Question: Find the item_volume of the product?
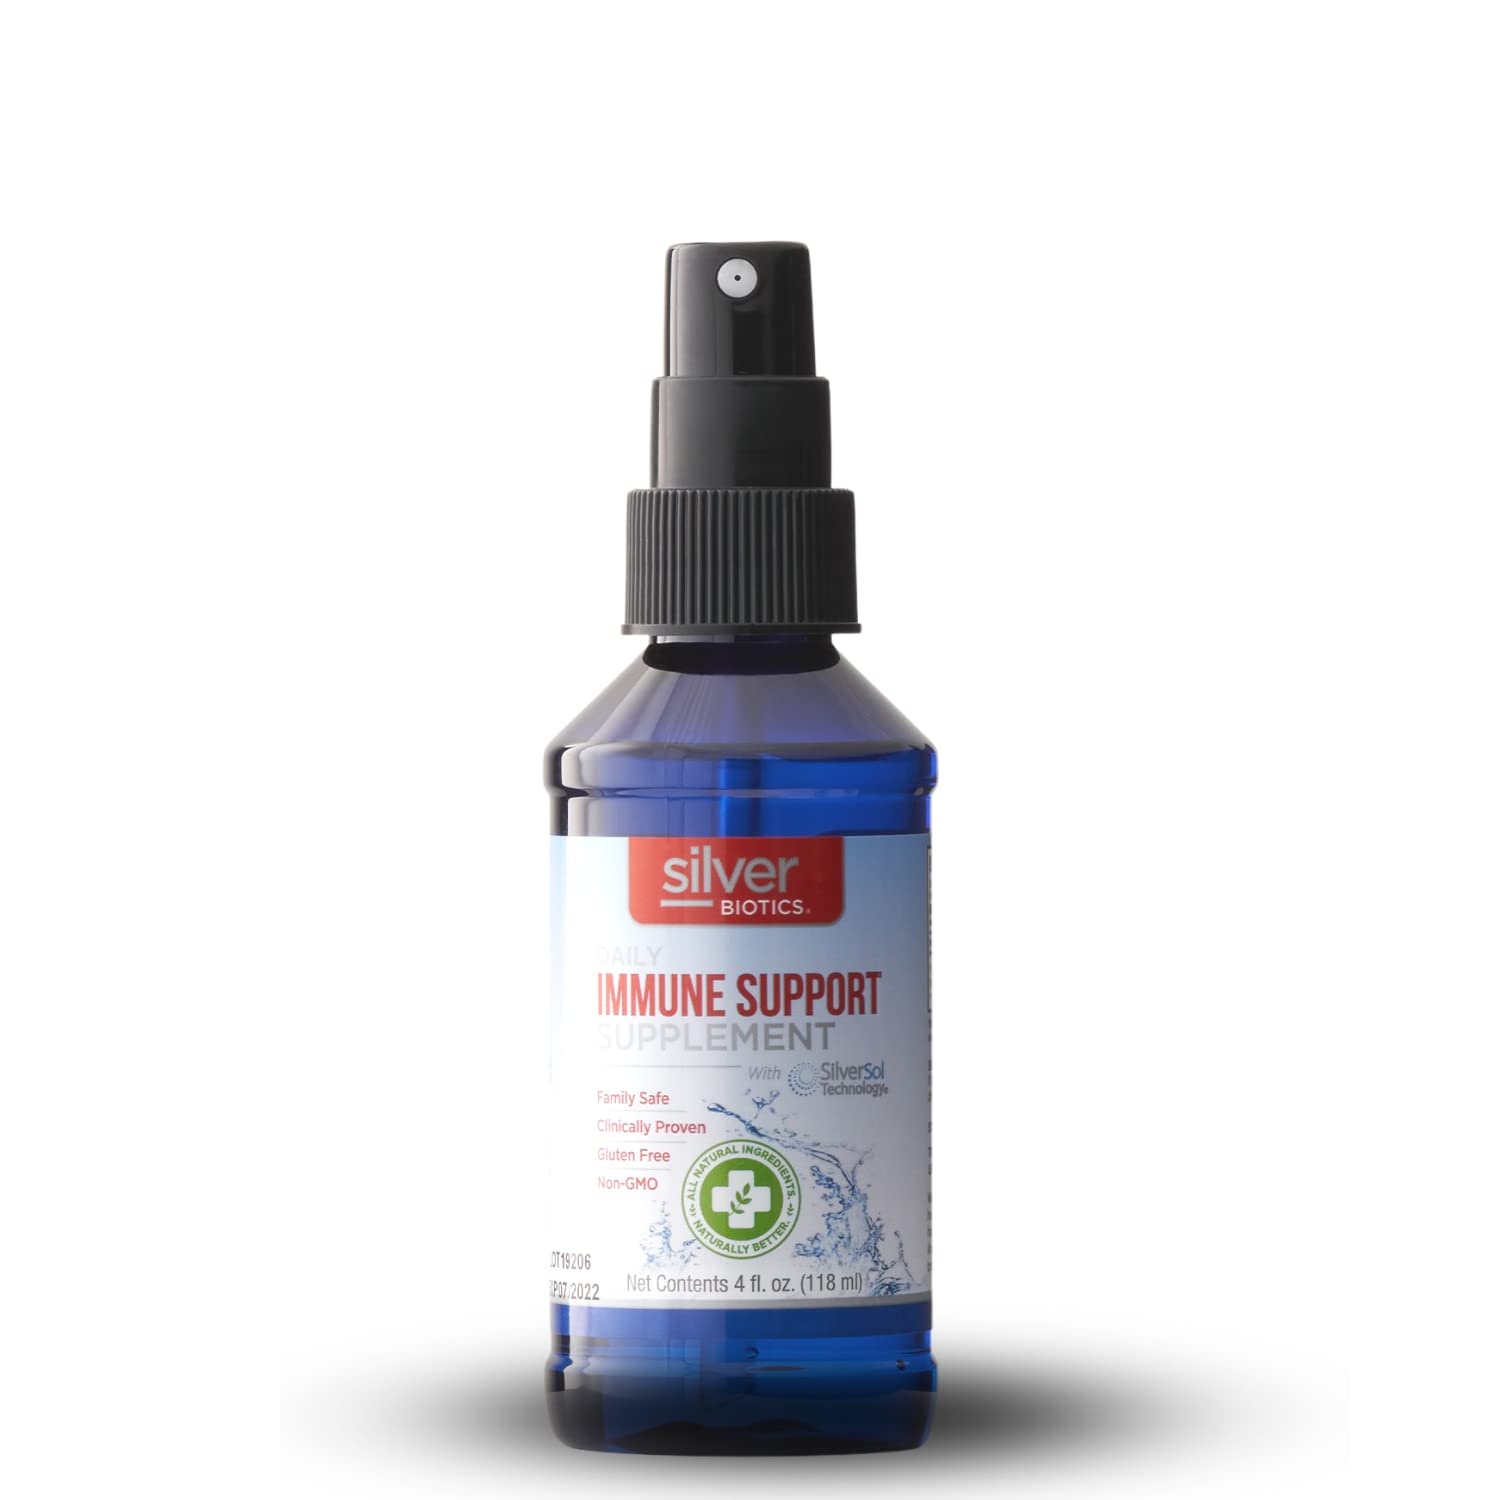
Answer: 4.0 fluid ounce